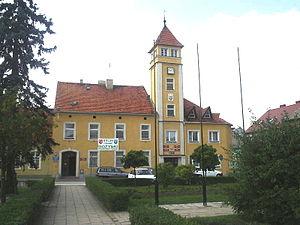
Dolsk est une ville de la Voïvodie de Grande-Pologne et du powiat de Śrem.